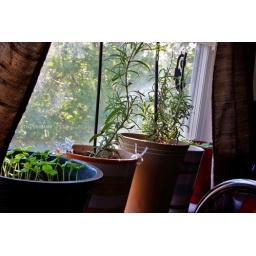
herbs growing in my kitchen window